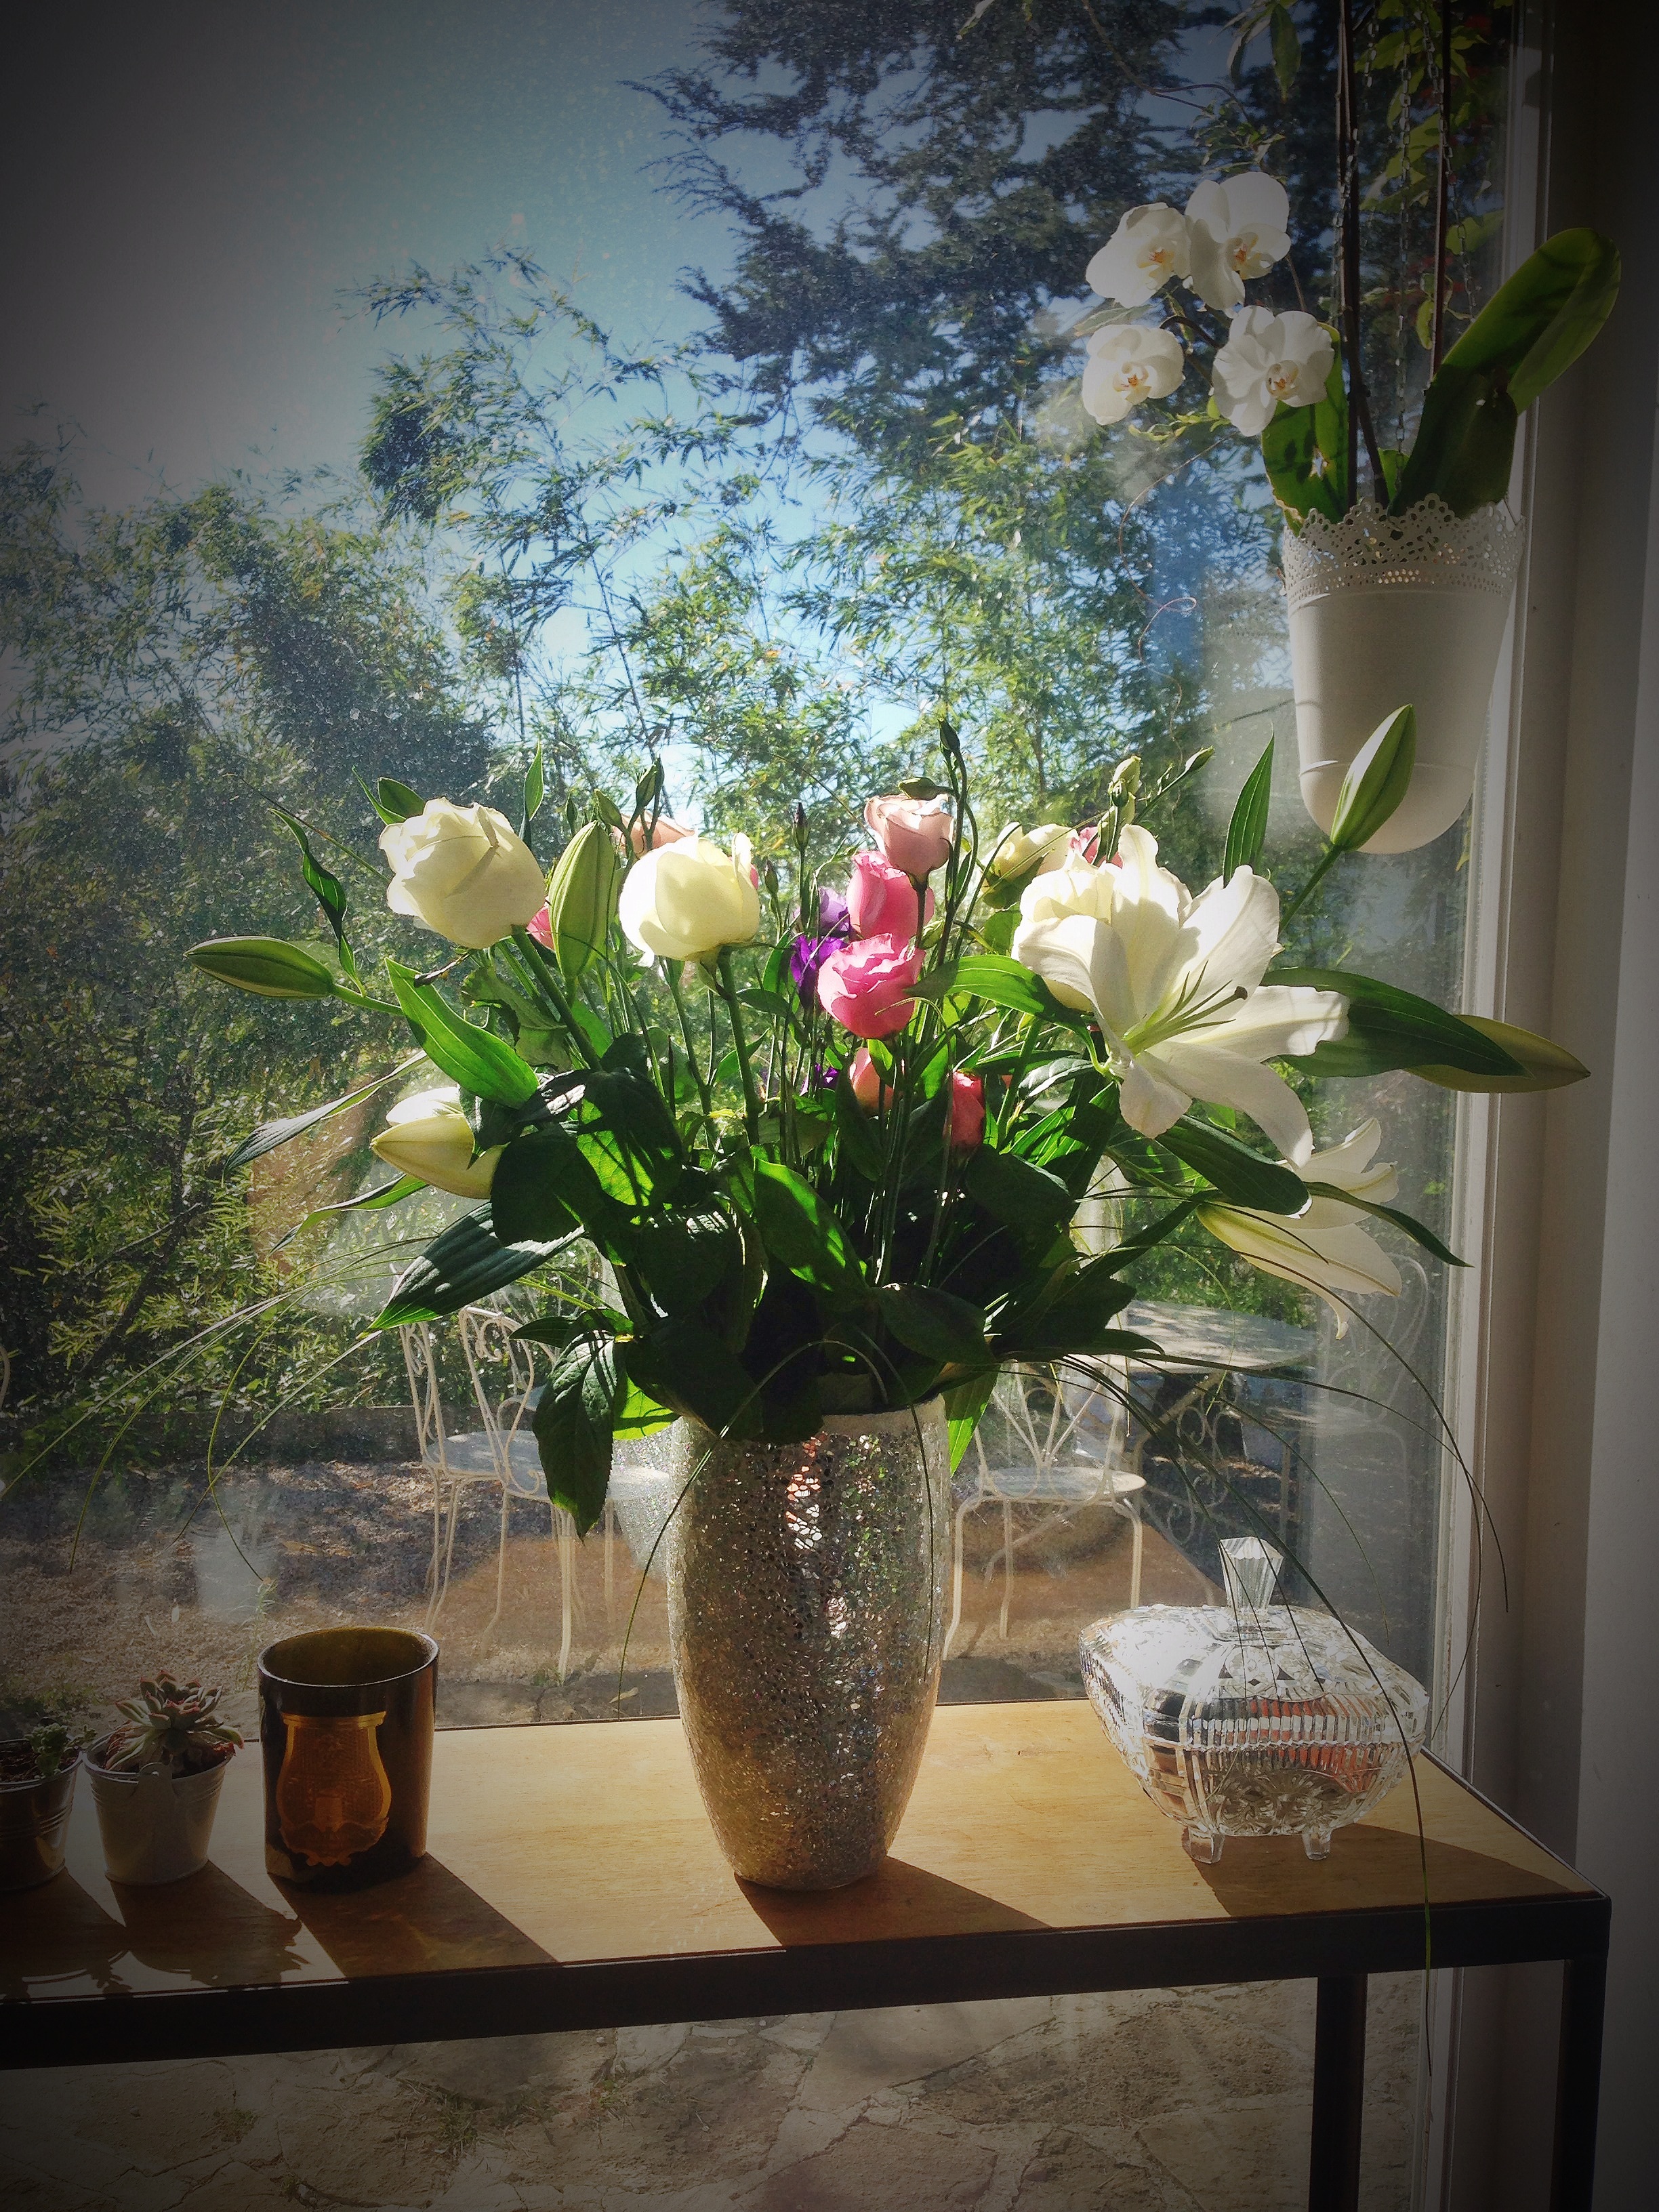
plant, flower, bouquet, vase, pink, flora, still life, plants, painting, flowers, art, petals, floristry, blossomed, flowering plant, ornamentation, flower bouquet, floral design, centrepiece, land plant, flower arranging